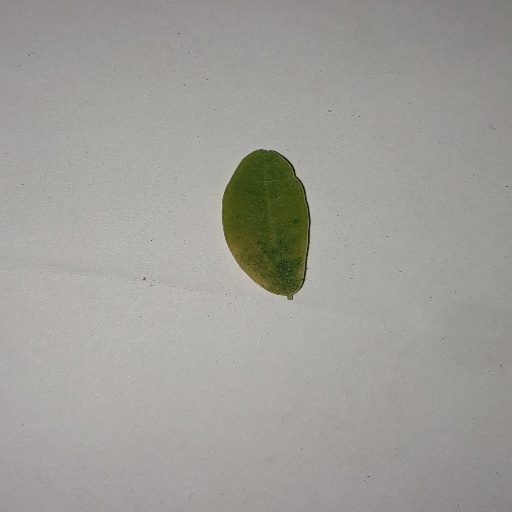
Species: Sojina
Leaf condition: Yellow Leaf